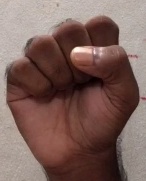
ASL sign: S